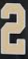
Number: 2